Salty O'Rourke

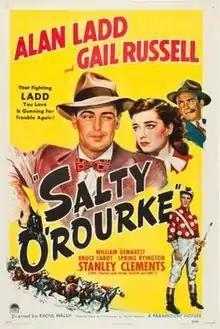

Salty O'Rourke is a 1945 American sports drama film directed by Raoul Walsh and starring Alan Ladd, Gail Russell and William Demarest. Produced and distributed by Paramount Pictures, it was nominated for an Academy Award in 1946.